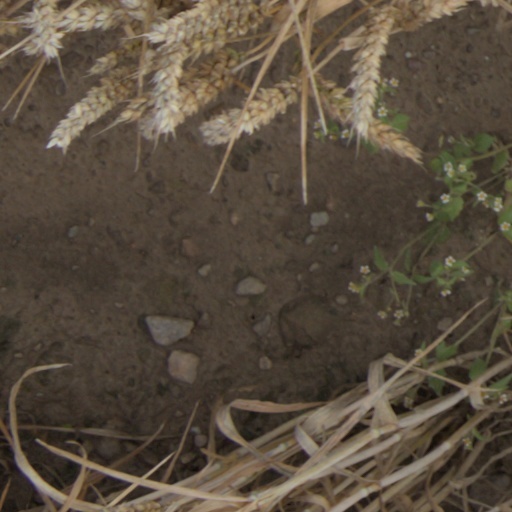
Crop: wheat